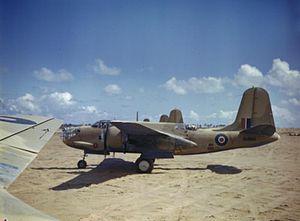
Le Douglas A-20 Havoc / DB-7 est un avion américain de la Seconde Guerre mondiale polyvalent à la fois avion d'attaque, bombardier léger et chasseur nocturne. Il sert au sein de nombreuses forces armées alliées : principalement en URSS, en Grande-Bretagne et aux États-Unis. Le DB-7 est aussi utilisé par les forces aériennes australienne, sud-africaine et française durant la guerre et par le Brésil après. La version bombardier est connue sous le nom Boston par les Forces Britanniques et du Commonwealth, bien que la Royal Air Force utilise la version de chasse nocturne sous le nom Havoc.